Grøndalen

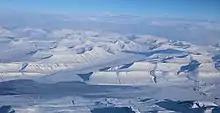
Grøndalen seen from west, with Grønfjorden in the foreground.

Grøndalen is a valley in Nordenskiöld Land at Spitsbergen, Svalbard. It has a length of about 19 kilometers. The valley stretches westwards from the mountain pass Grøndalspasset, and debouches into Grønfjorden, at the eastern side of the fjord. The river Grøndalselva flows through the valley.